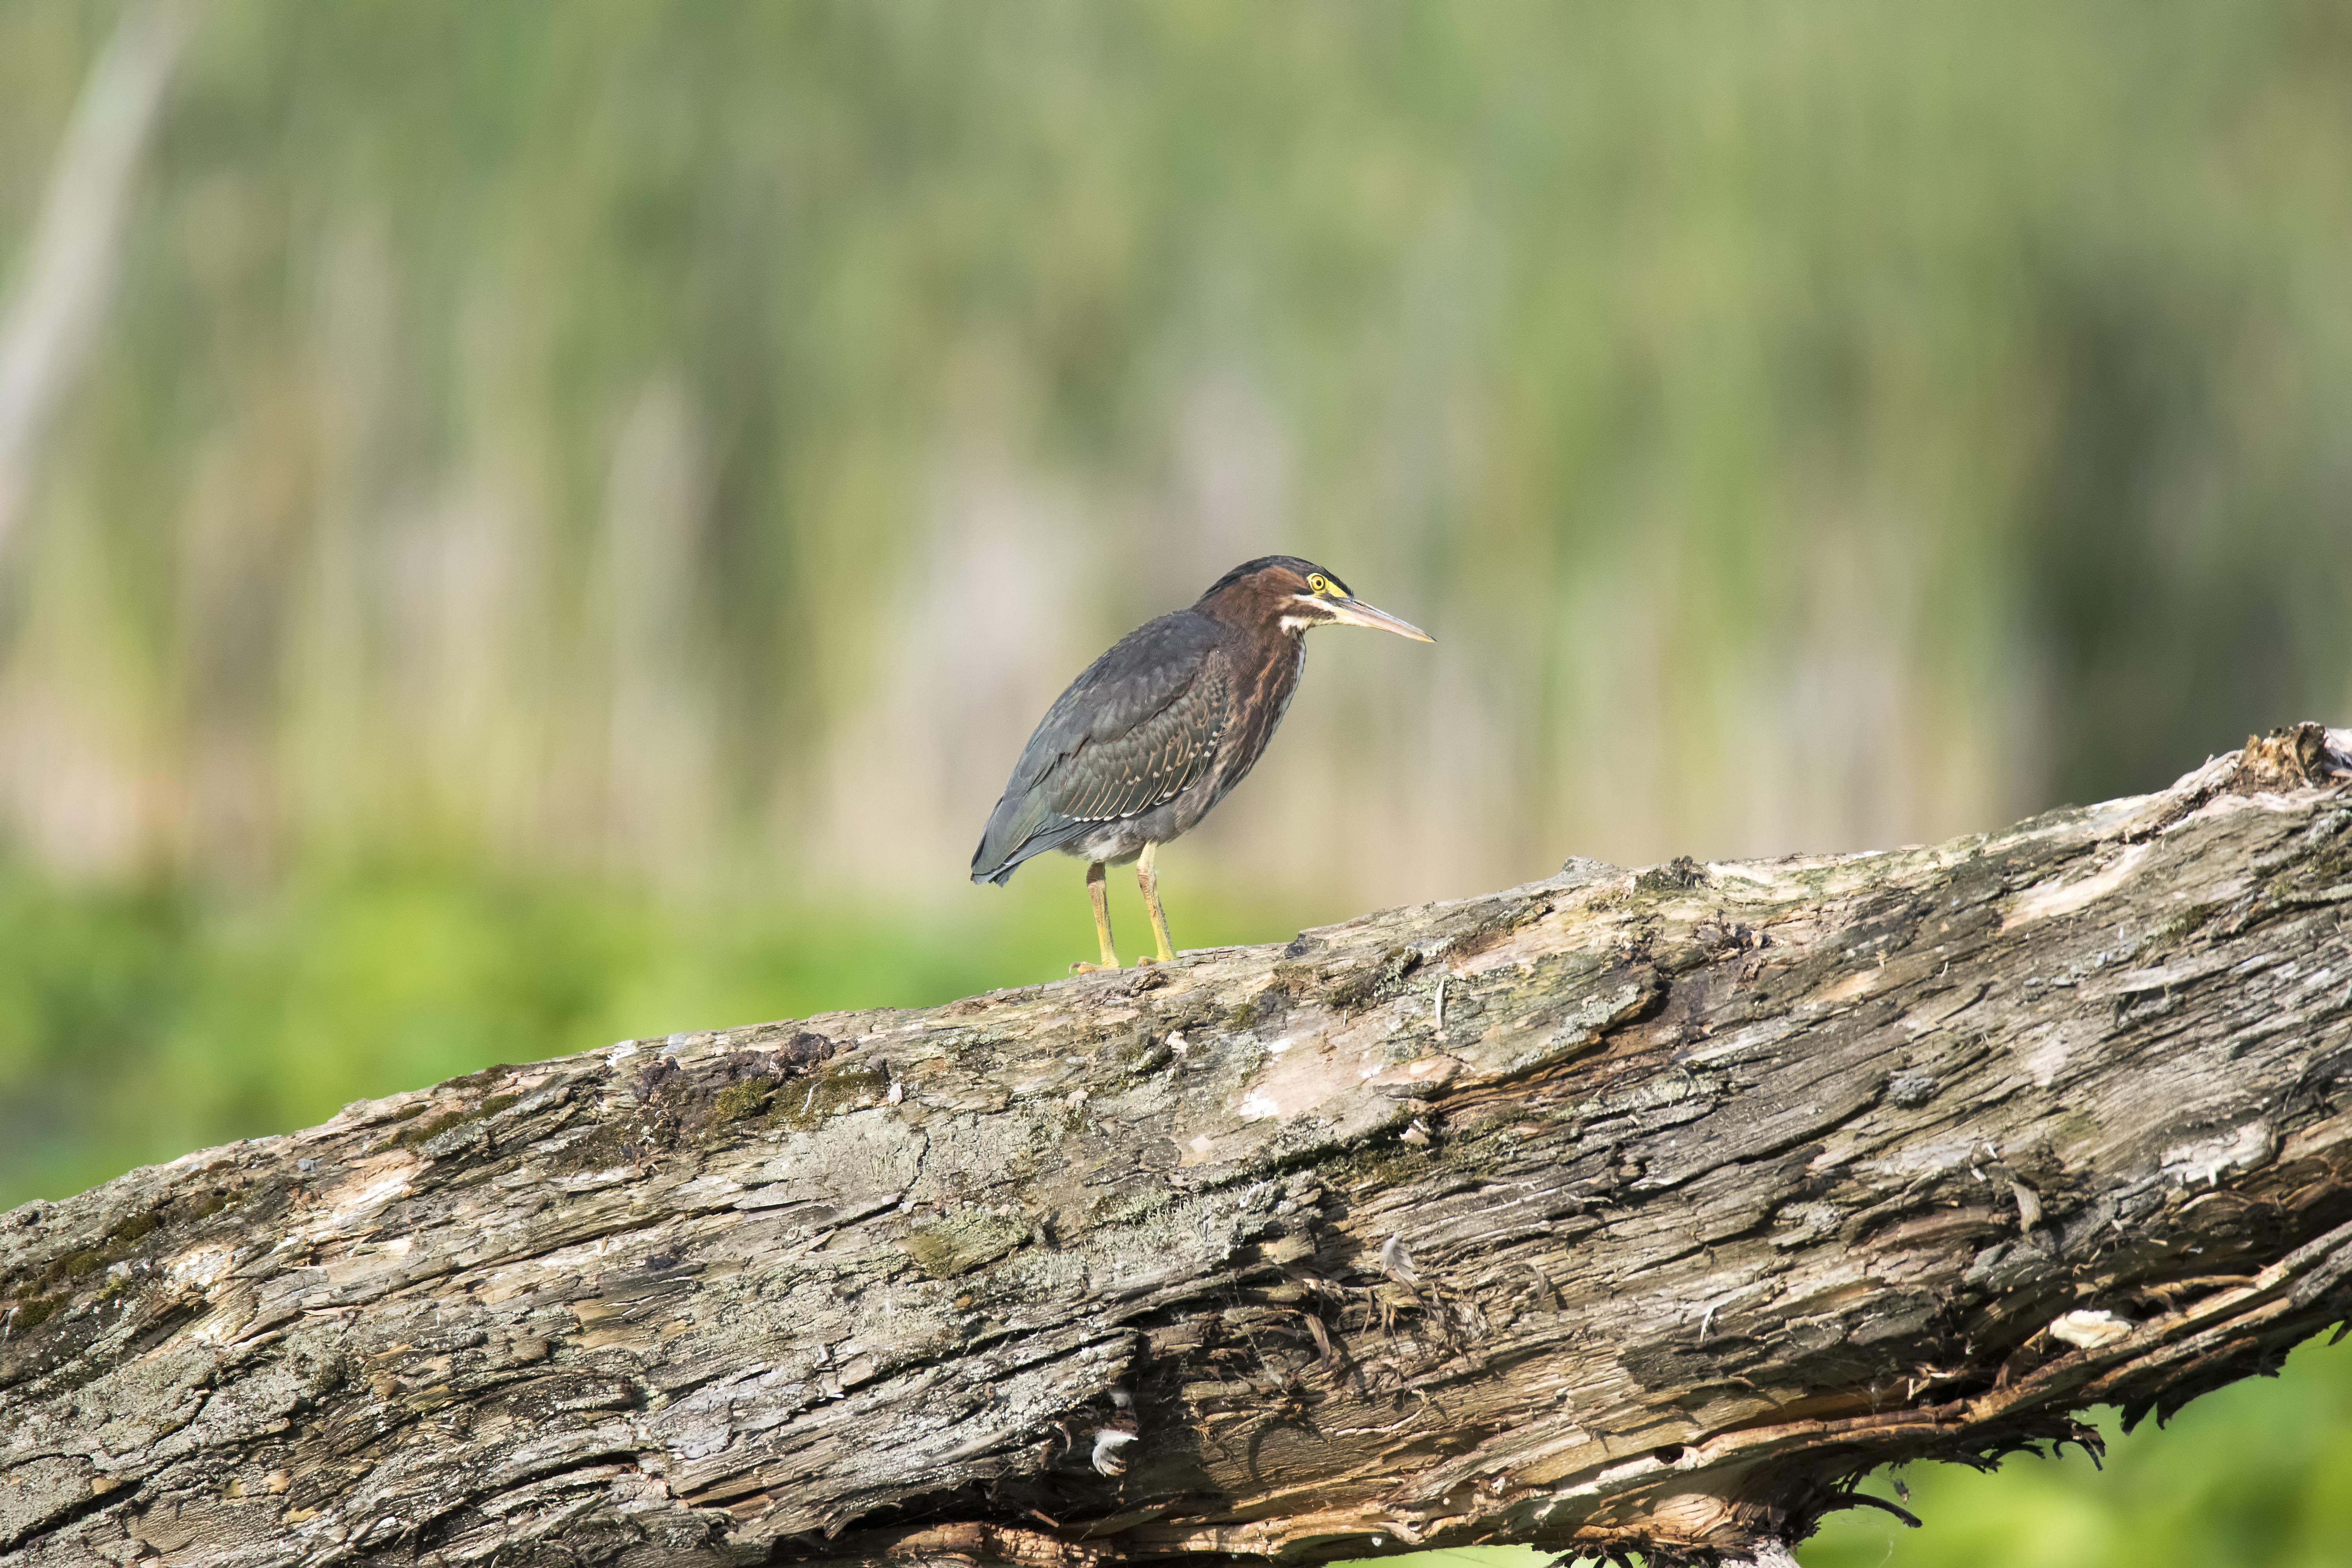
nature, branch, bird, wildlife, green, beak, fauna, canada, vertebrate, vert, quebec, heron, sherbrooke, oiseau, wren, old world flycatcher, perching bird